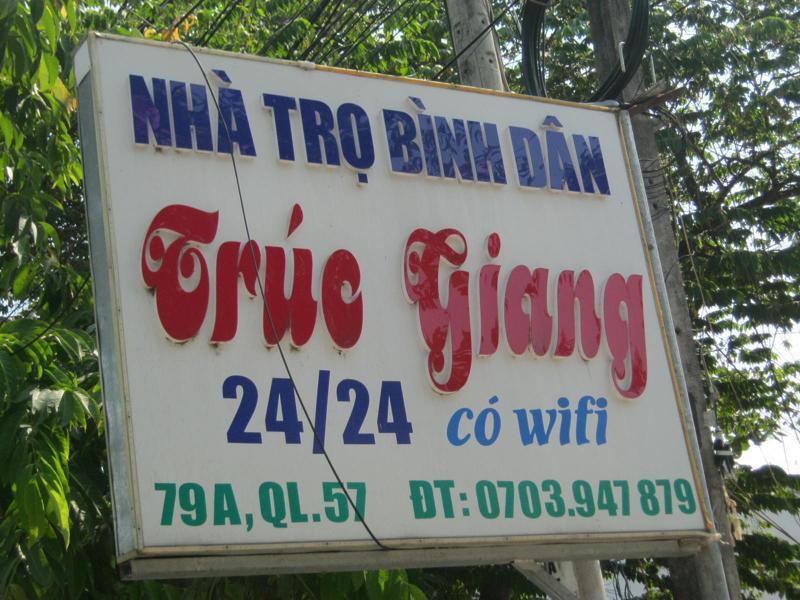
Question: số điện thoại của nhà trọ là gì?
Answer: là 0703947879